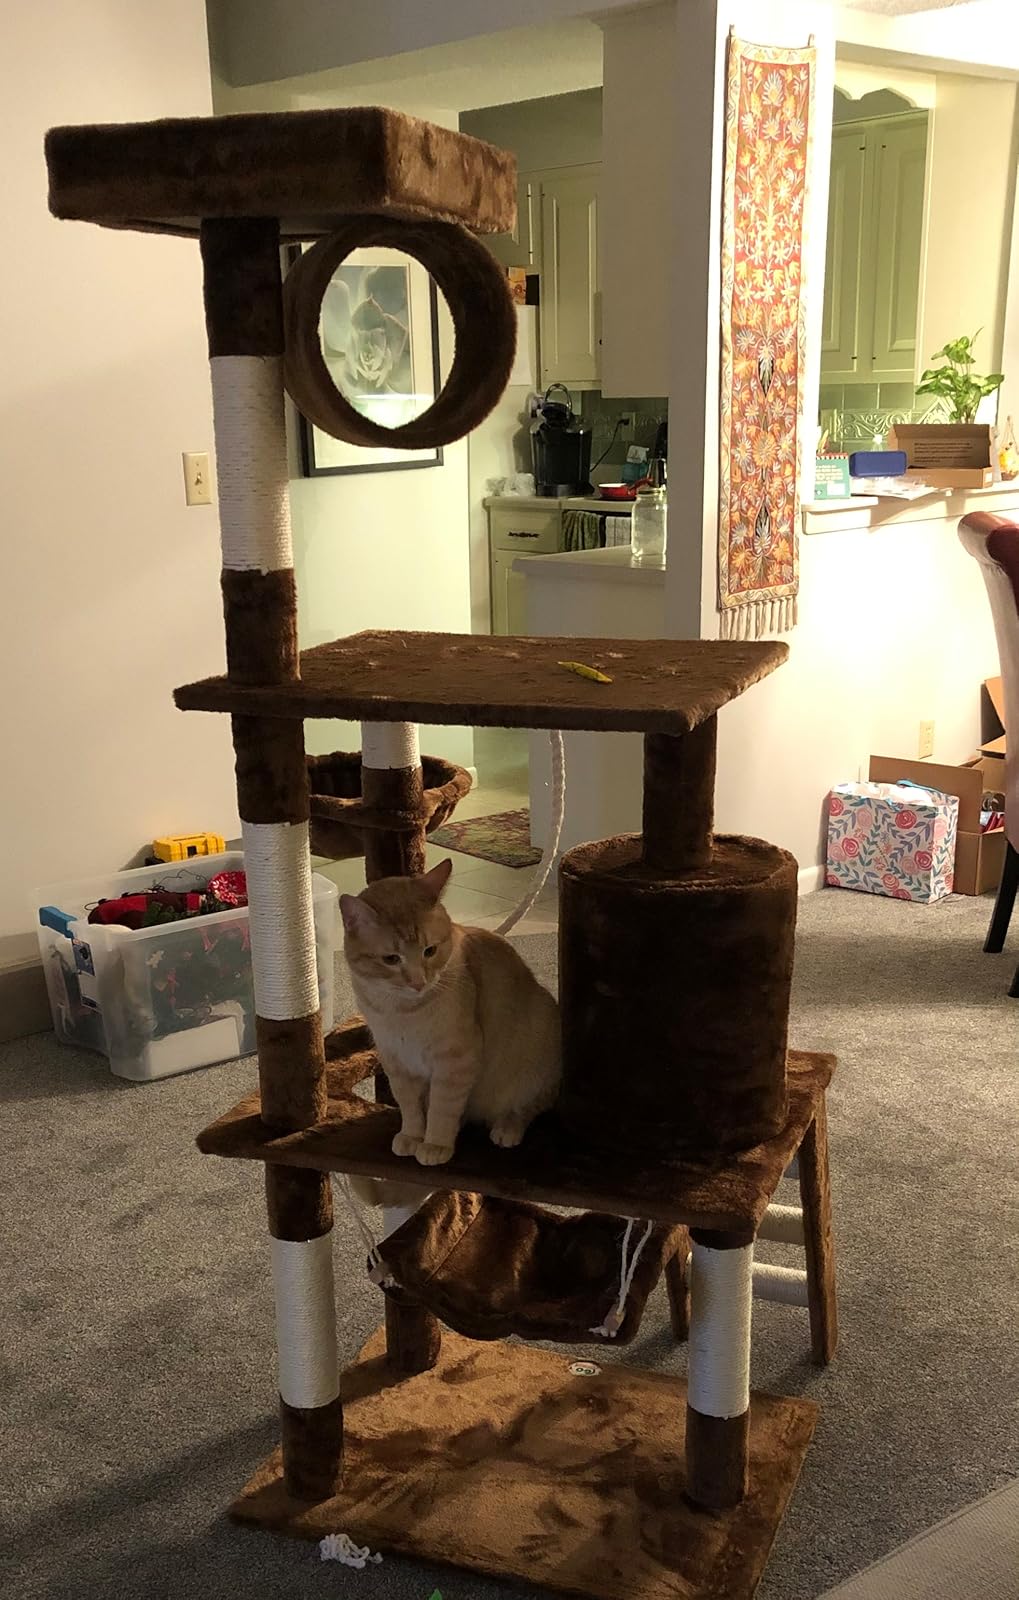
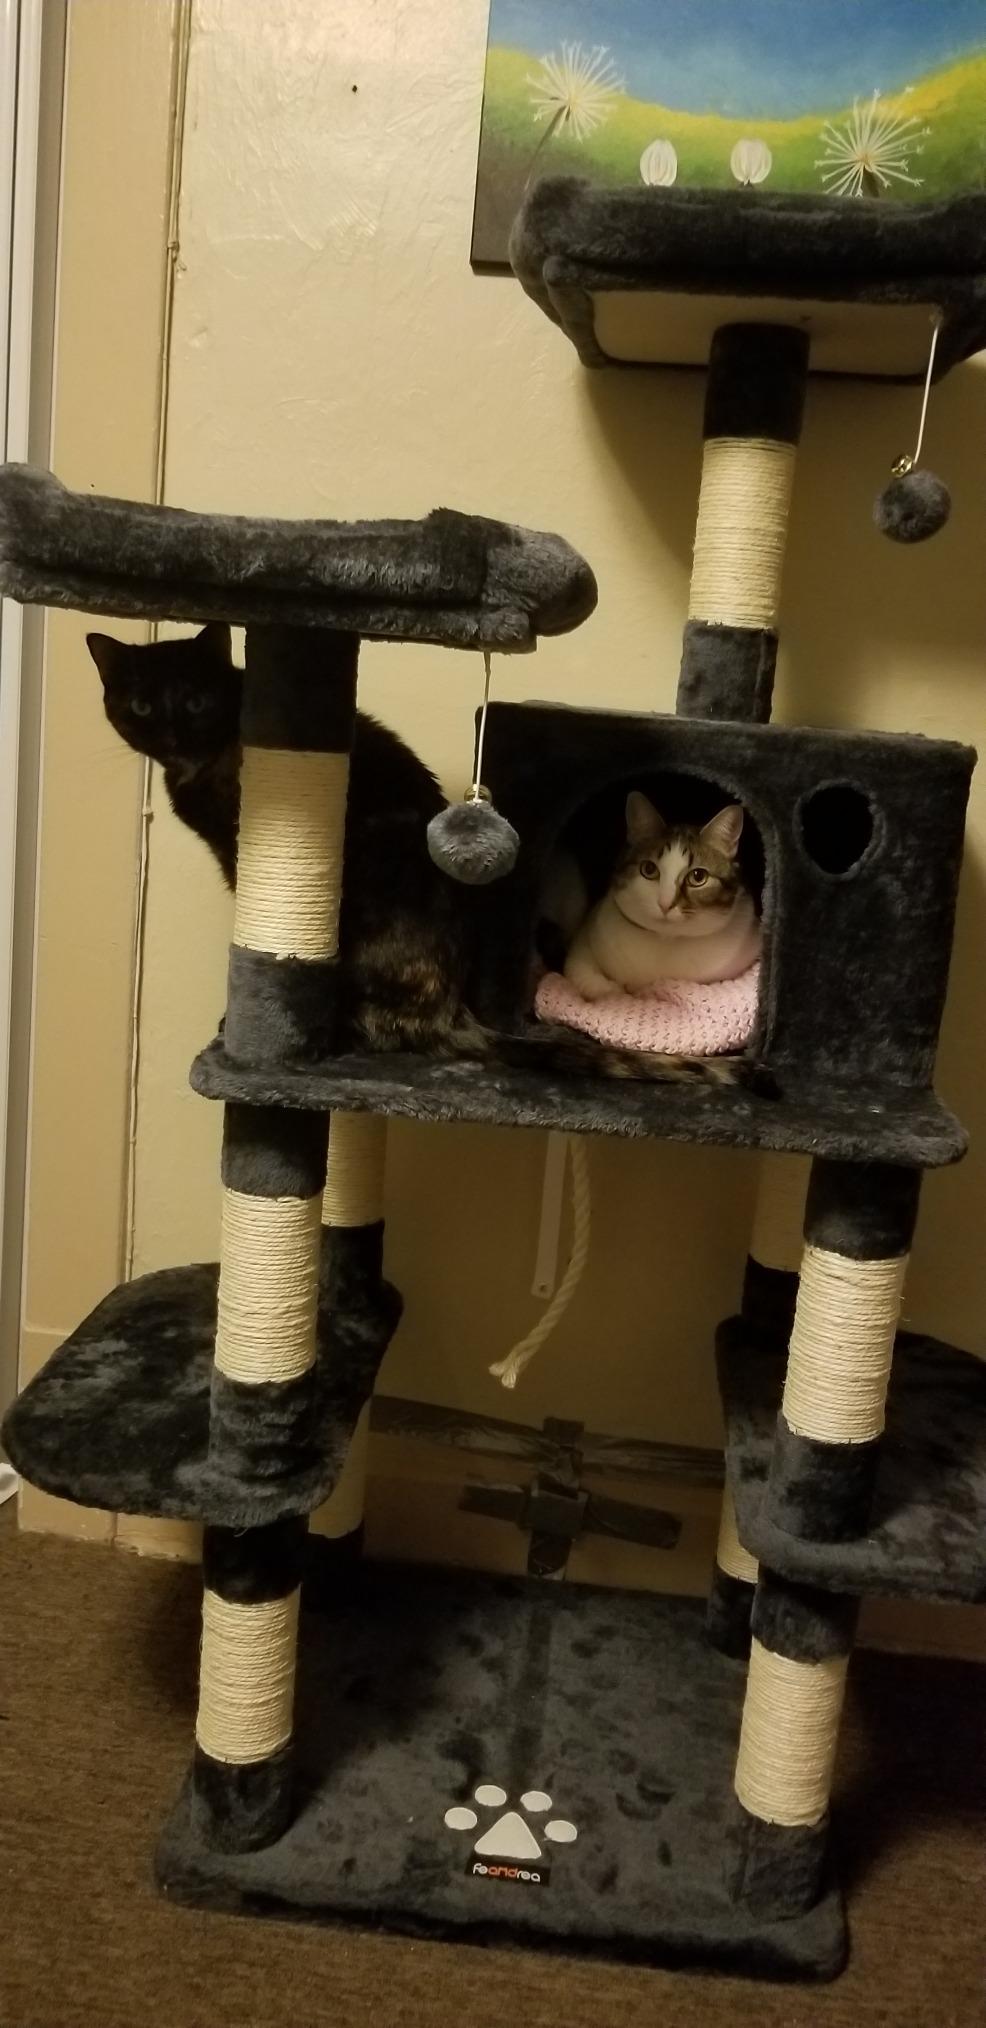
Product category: items_cat tree
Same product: no